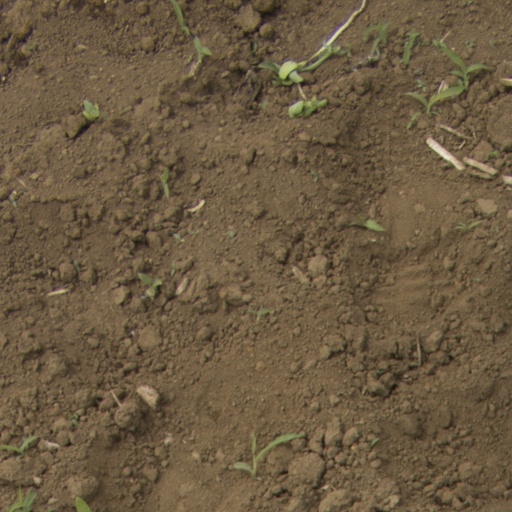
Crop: Jerusalem artichoke